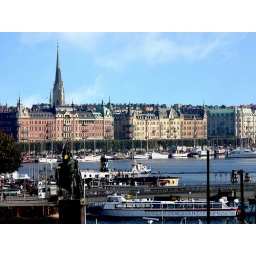
With the tower of the church Oscar in the background